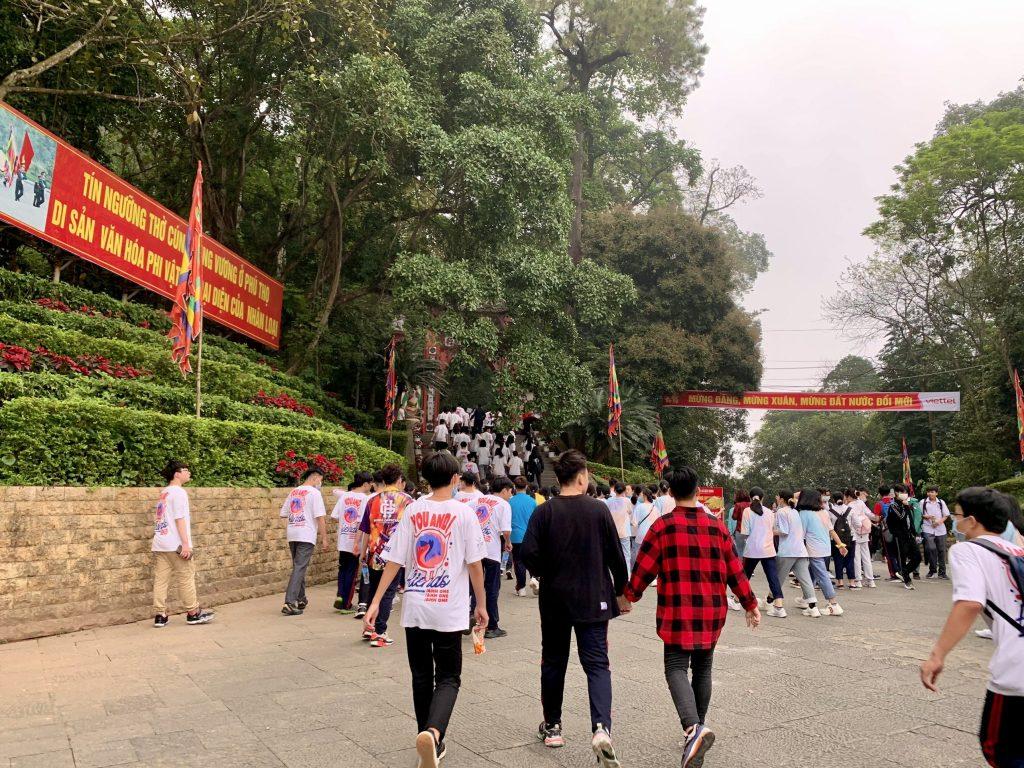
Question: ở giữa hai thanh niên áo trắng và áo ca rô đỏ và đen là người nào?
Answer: chàng trai mặc áo đen dài tay